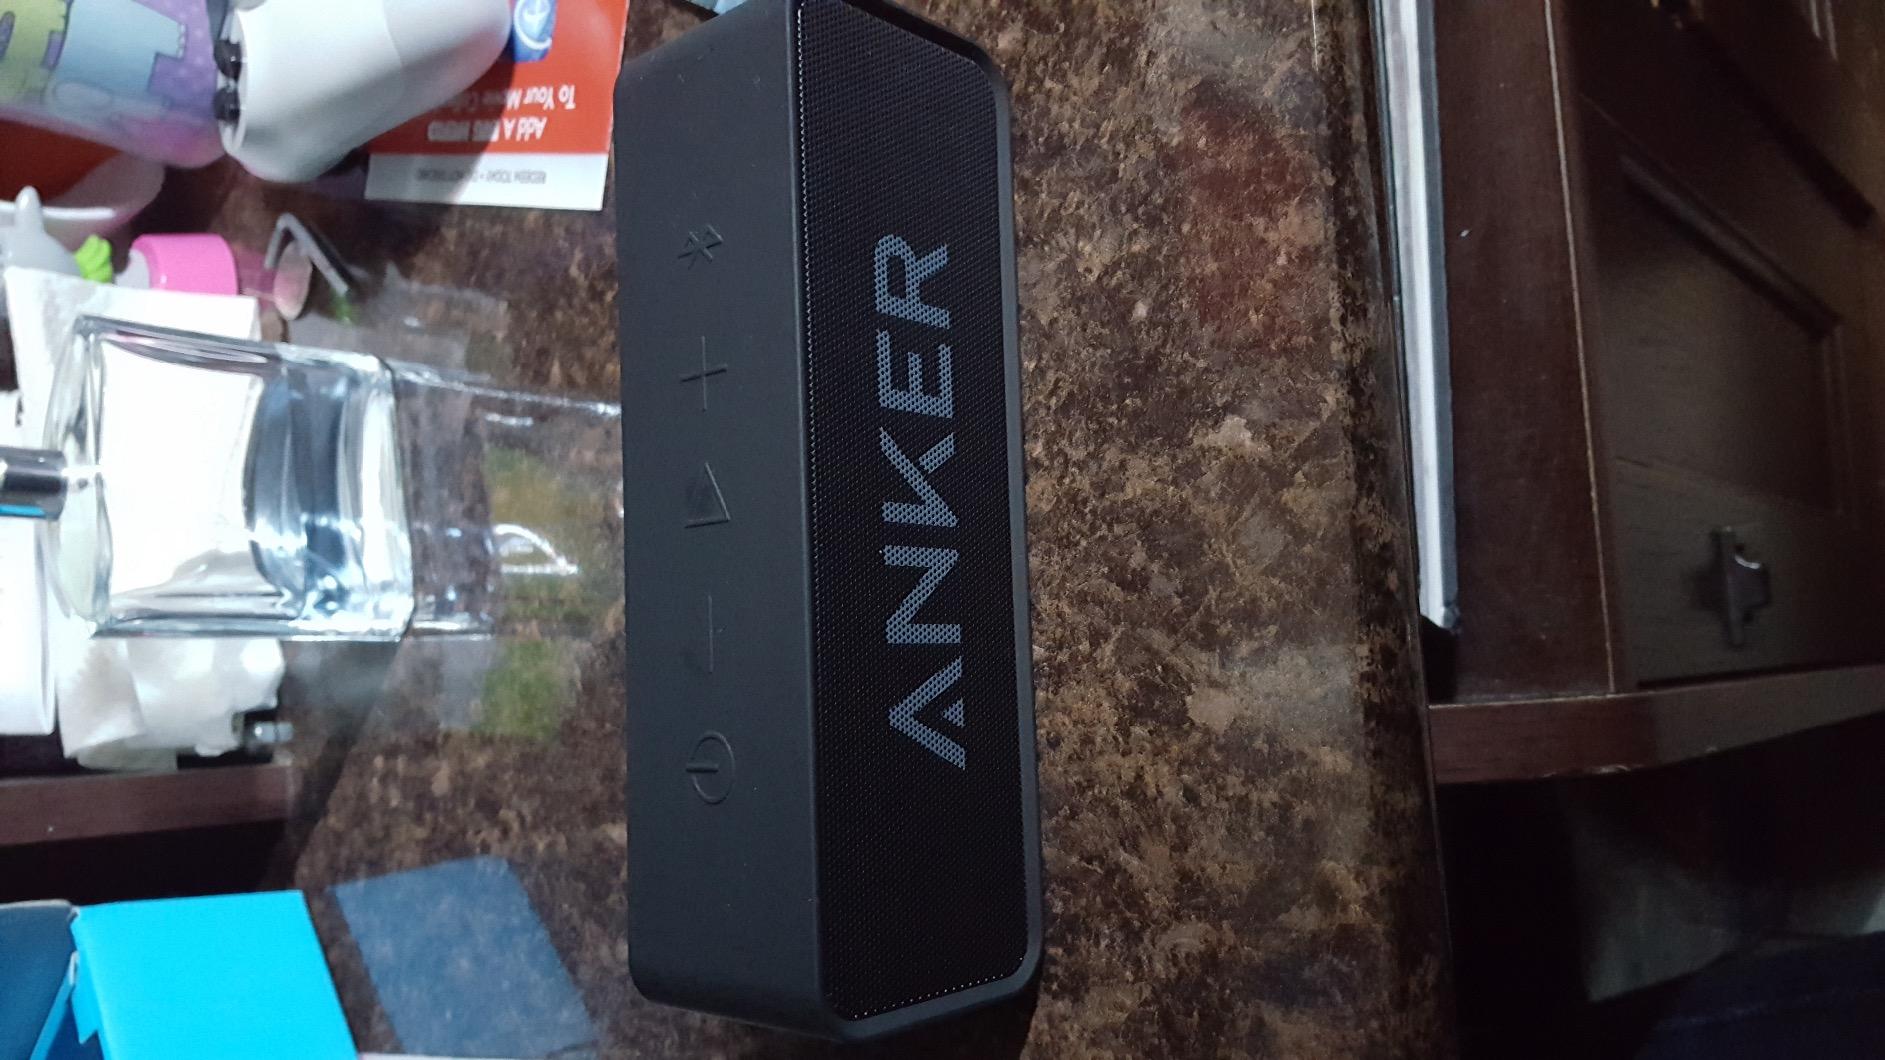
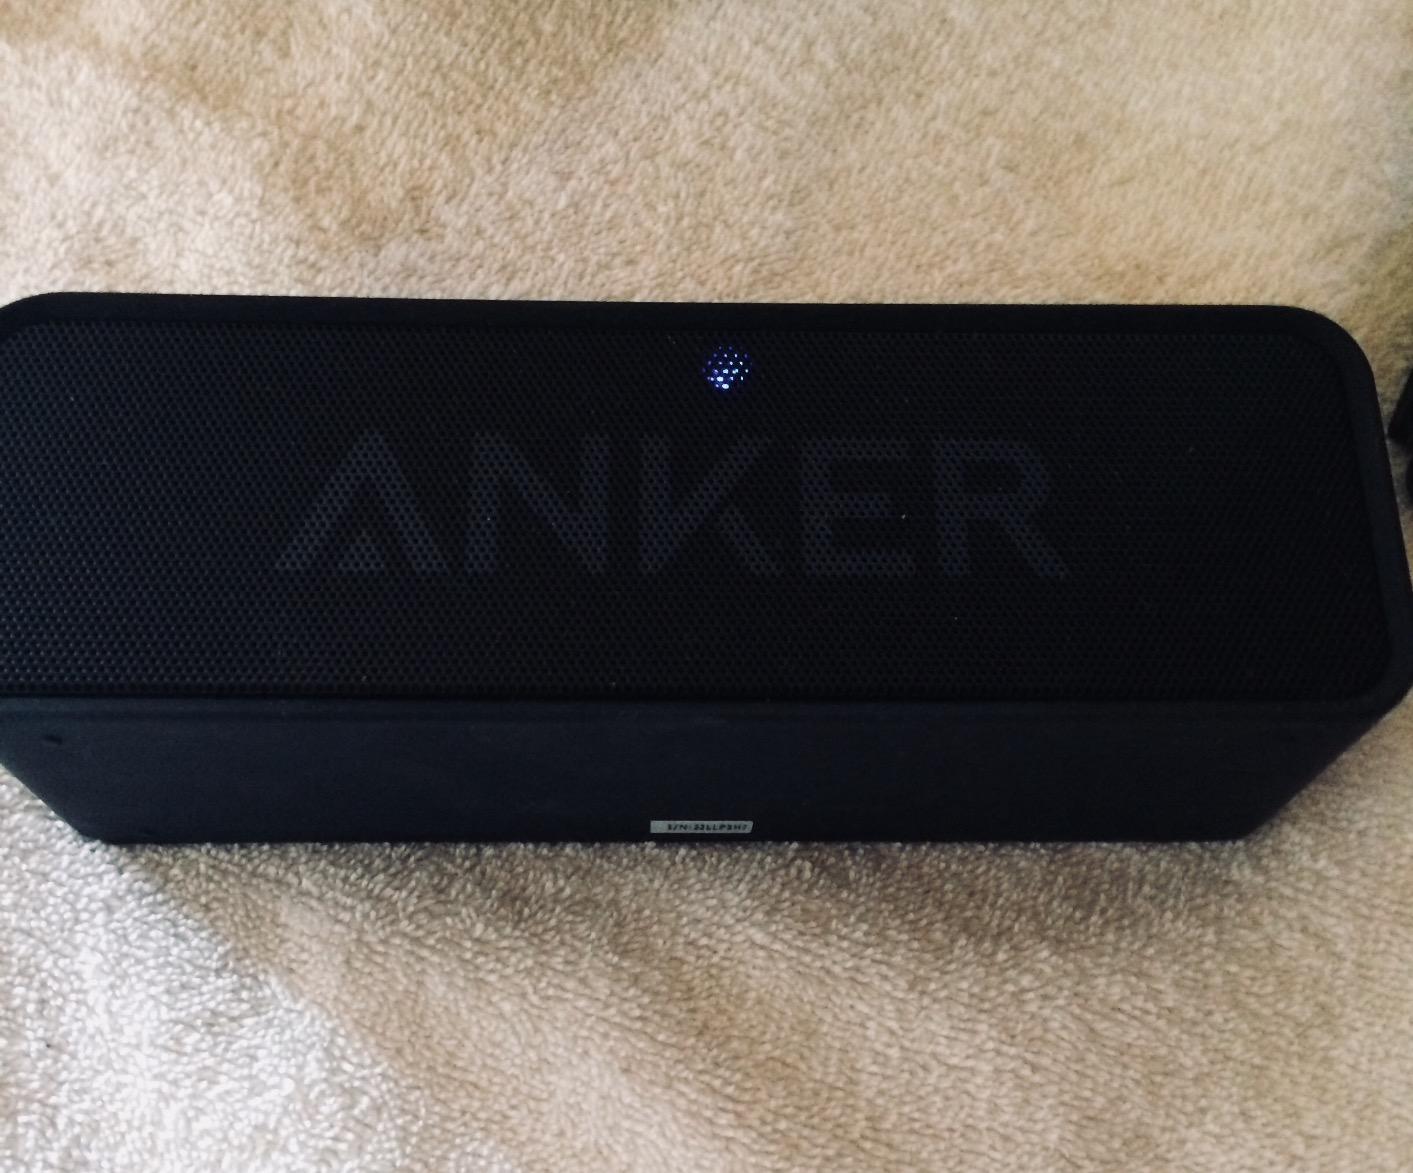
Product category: speaker
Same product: yes